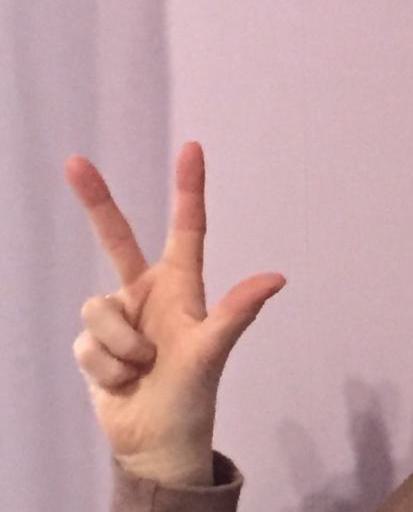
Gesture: three2